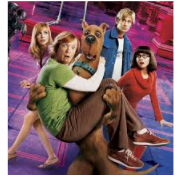
Portrait style: Cartoon Portrait